Indra

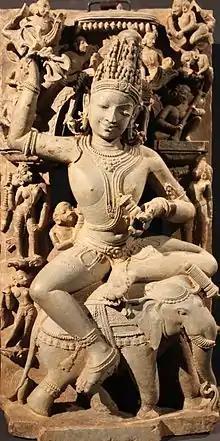
Indra is typically featured as a guardian deity on the east side of a Hindu temple.

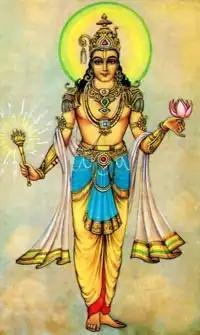
Modern depiction of Indra, Old Kalyan Print.

Indra was a prominent deity in the Historical Vedic religion. In Vedic times Indra was described in Rig Veda 6.30.4 as superior to any other god. Sayana in his commentary on Rig Veda 6.47.18 described Indra as assuming many forms, making Agni, Vishnu, and Rudra his illusory forms.